History of science and technology in Mexico

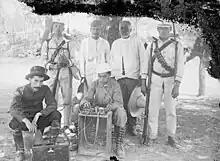
Mexican troops with a telegraph machine during the Mexican Revolution

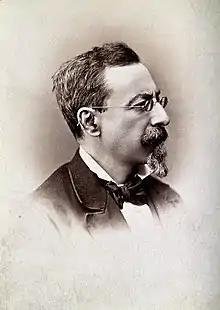
Alfonso L. Herrera, a biologist who made important contributions to the study of Mexican flora and fauna

In the early 18th century, the War of Spanish Succession ended with the rule of Spain passing over from the House of Habsburg over to the French House of Bourbon. The new ruling family inaugurated a program of government improvements known as the Bourbon Reforms which also affected the colonies and inaugurated the era of Spanish American Enlightenment. Regardless, the 1767 expulsion of Jesuits, who had been key in the fields of Mexican science and education, helped to antagonize the Creoles. In 1792 the Seminary of Mining was established. Later it became the College of Mining, in which the first modern physics laboratory in Mexico was established. Andrés Manuel del Río and Fausto Elhuyar arrived from Spain to join the faculty. It taught courses on topography, geodesy, mineralogy, and other sciences. Shortly before a botanical garden had also been established which also taught a course on botany.